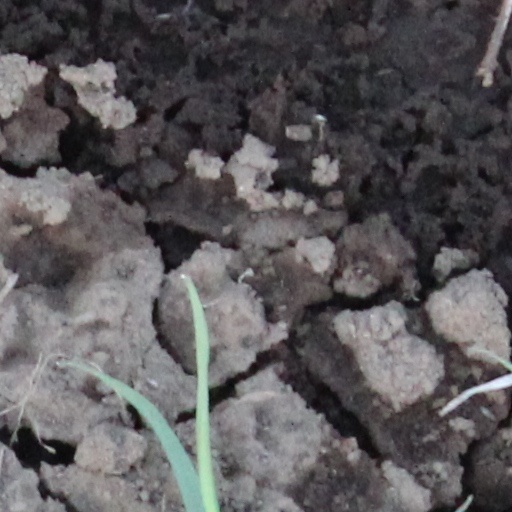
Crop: wheat